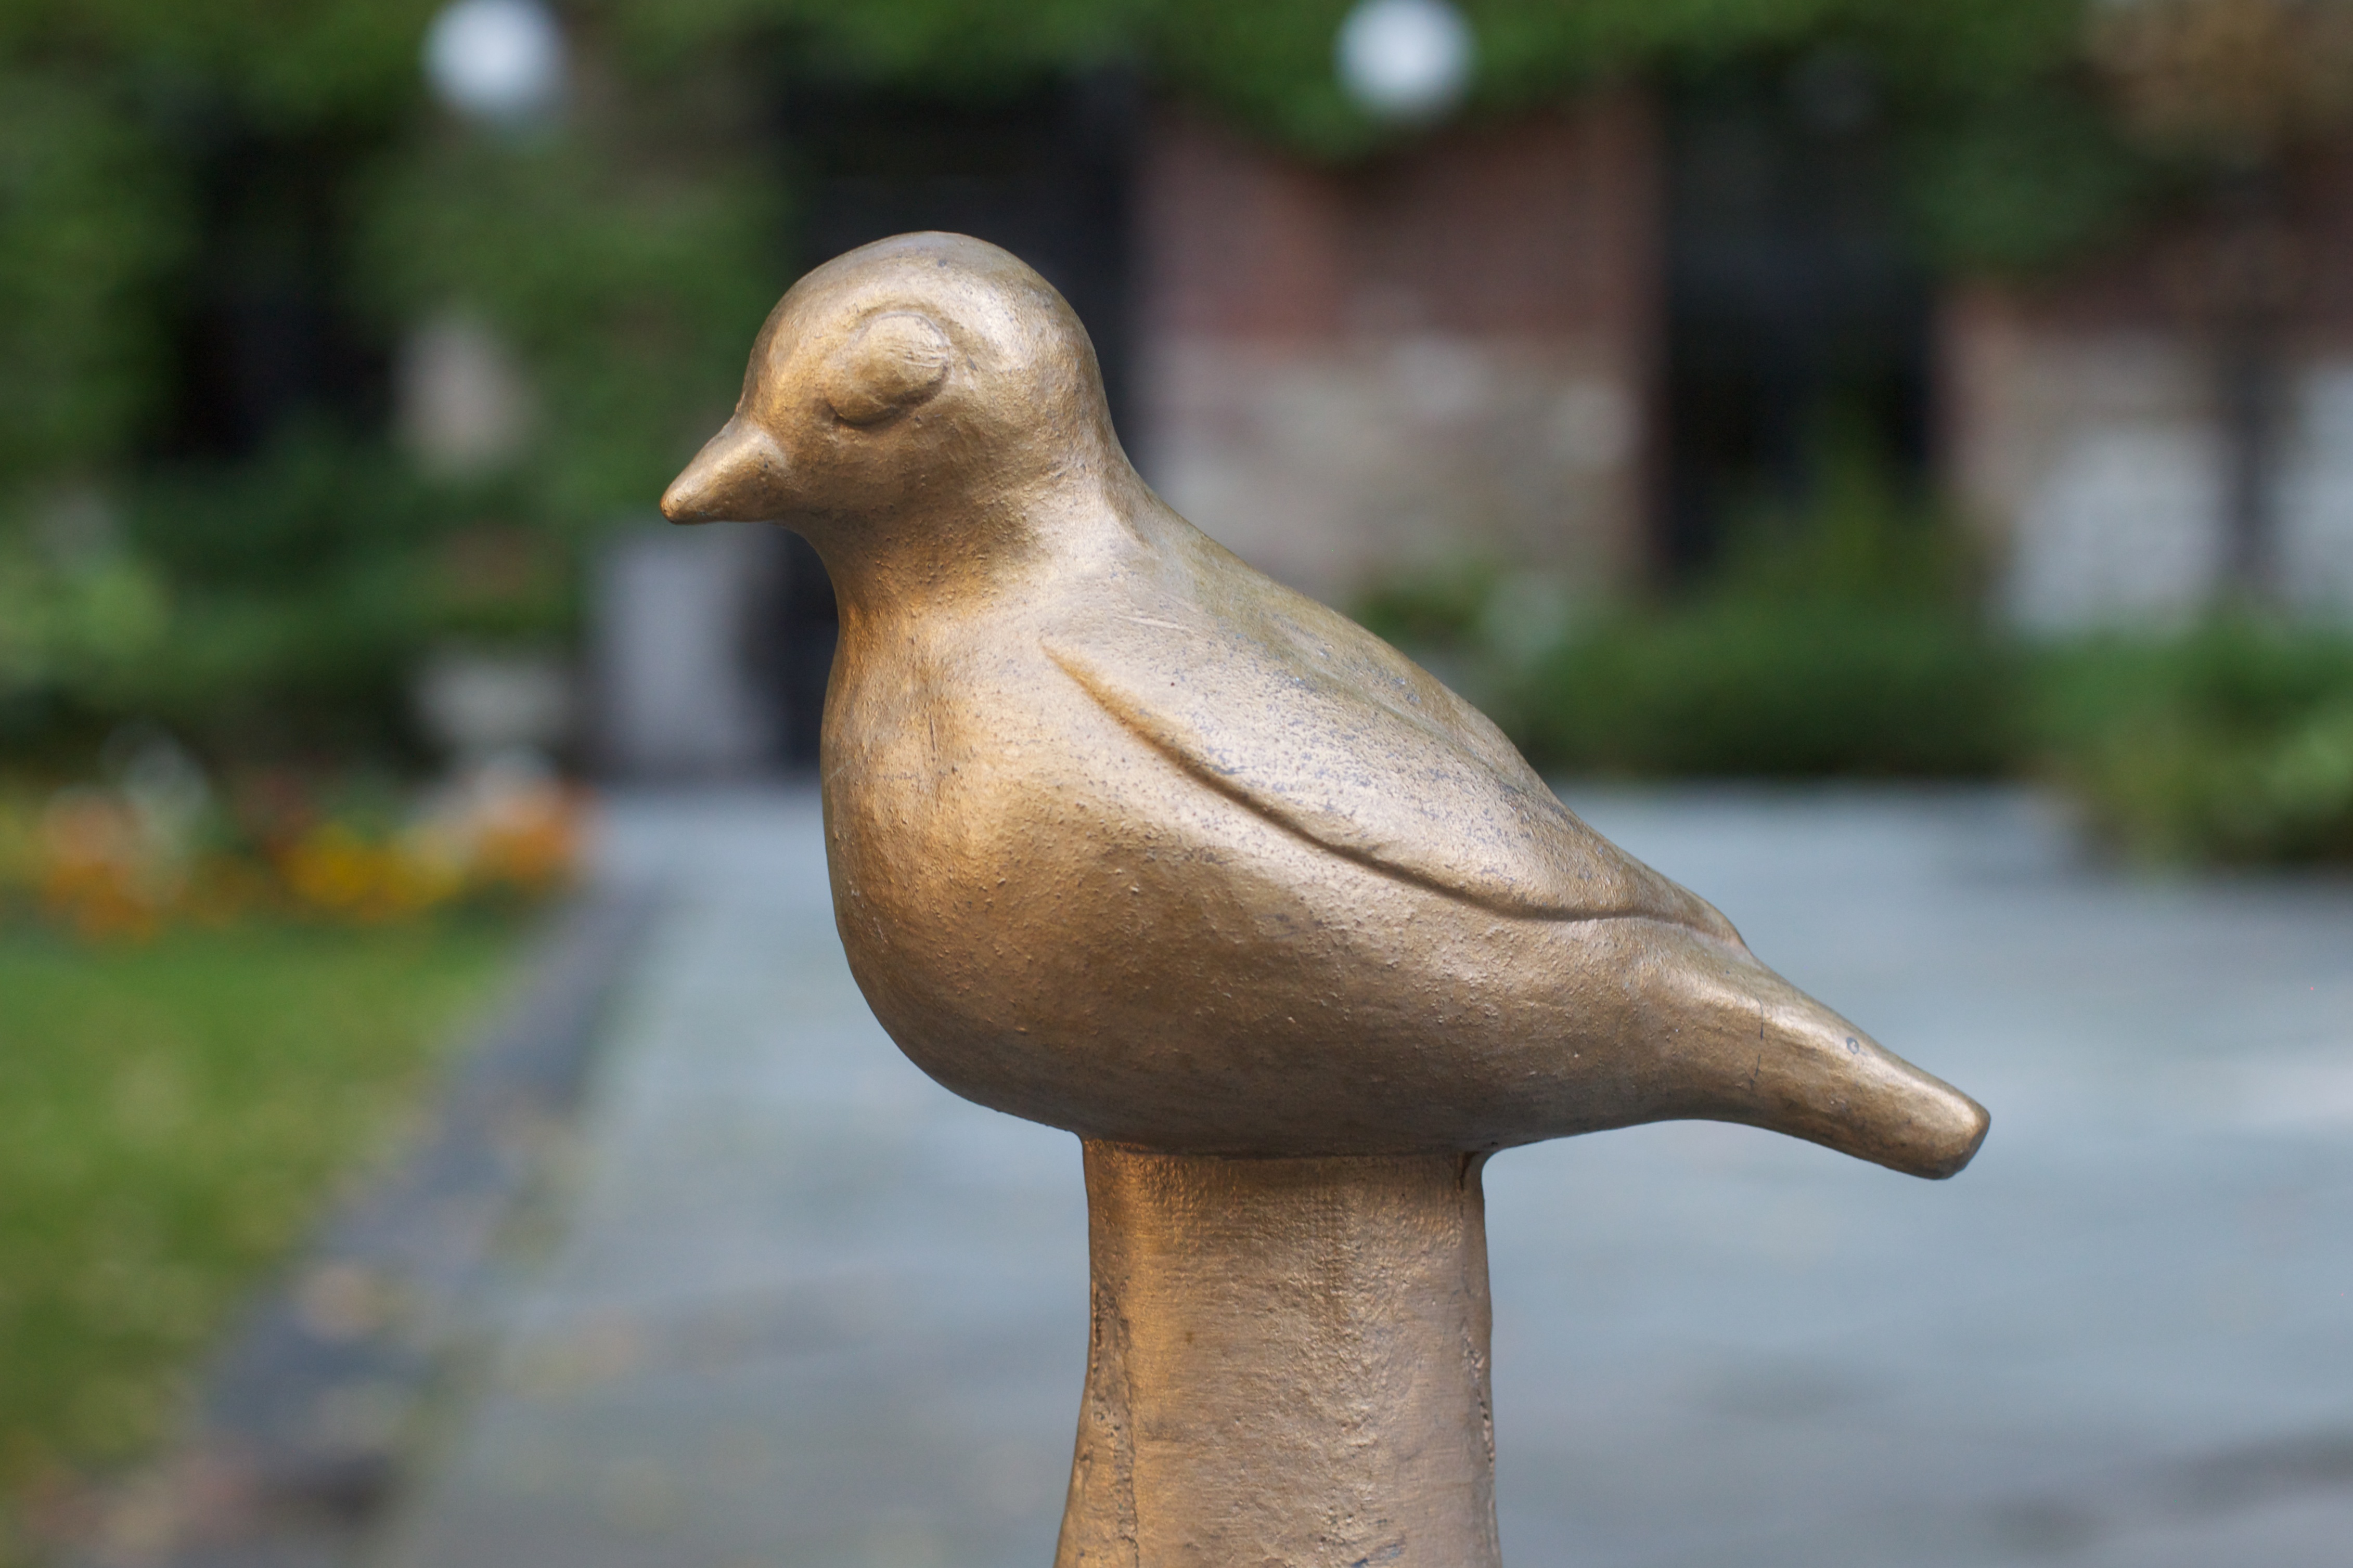
nature, bird, seabird, wildlife, zoo, beak, fauna, sculpture, vertebrate, odyssey, water bird